Curt Gasteyger

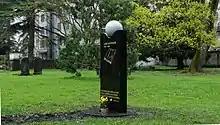
Gasteyger's grave

Gasteyger participated in the Volcker Commission, established to investigate the many dormant accounts opened by Jews fleeing Nazi persecution in Swiss Banks.